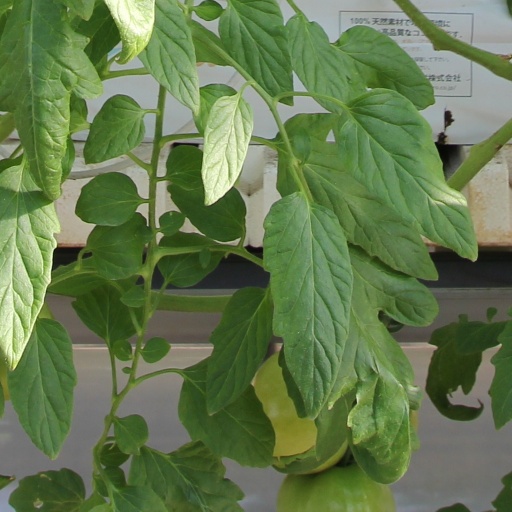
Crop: tomato